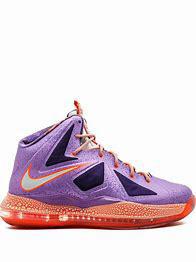
Brand: Nike
Model: Lebron 10